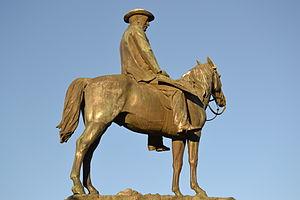
Cecil John Rhodes est un homme d'affaires et un homme politique britannique. Fondateur de la British South Africa Company et de la compagnie diamantaire De Beers, il est premier ministre de la colonie du Cap en Afrique du Sud de 1890 à 1896. Il est le créateur de la Bourse Rhodes.
La statue équestre de Cecil Rhodes située à Kimberley, province du Cap-Nord en Afrique du Sud, rend hommage à Cecil Rhodes, magnat des mines, fondateur de la De Beers, fondateur de la Rhodésie et premier ministre de la colonie du Cap. Œuvre réalisée par Hamo Thornycroft, cette statue équestre en bronze de 72 tonnes fut financée par souscription publique par les habitants de Kimberley pour remercier Rhodes de son soutien durant le siège de leur ville par les Boers durant la seconde guerre des Boers. Elle fut érigée en 1907.
William Hamo Thornycroft, né le 9 mars 1850 et mort le 18 décembre 1925, est un sculpteur britannique.